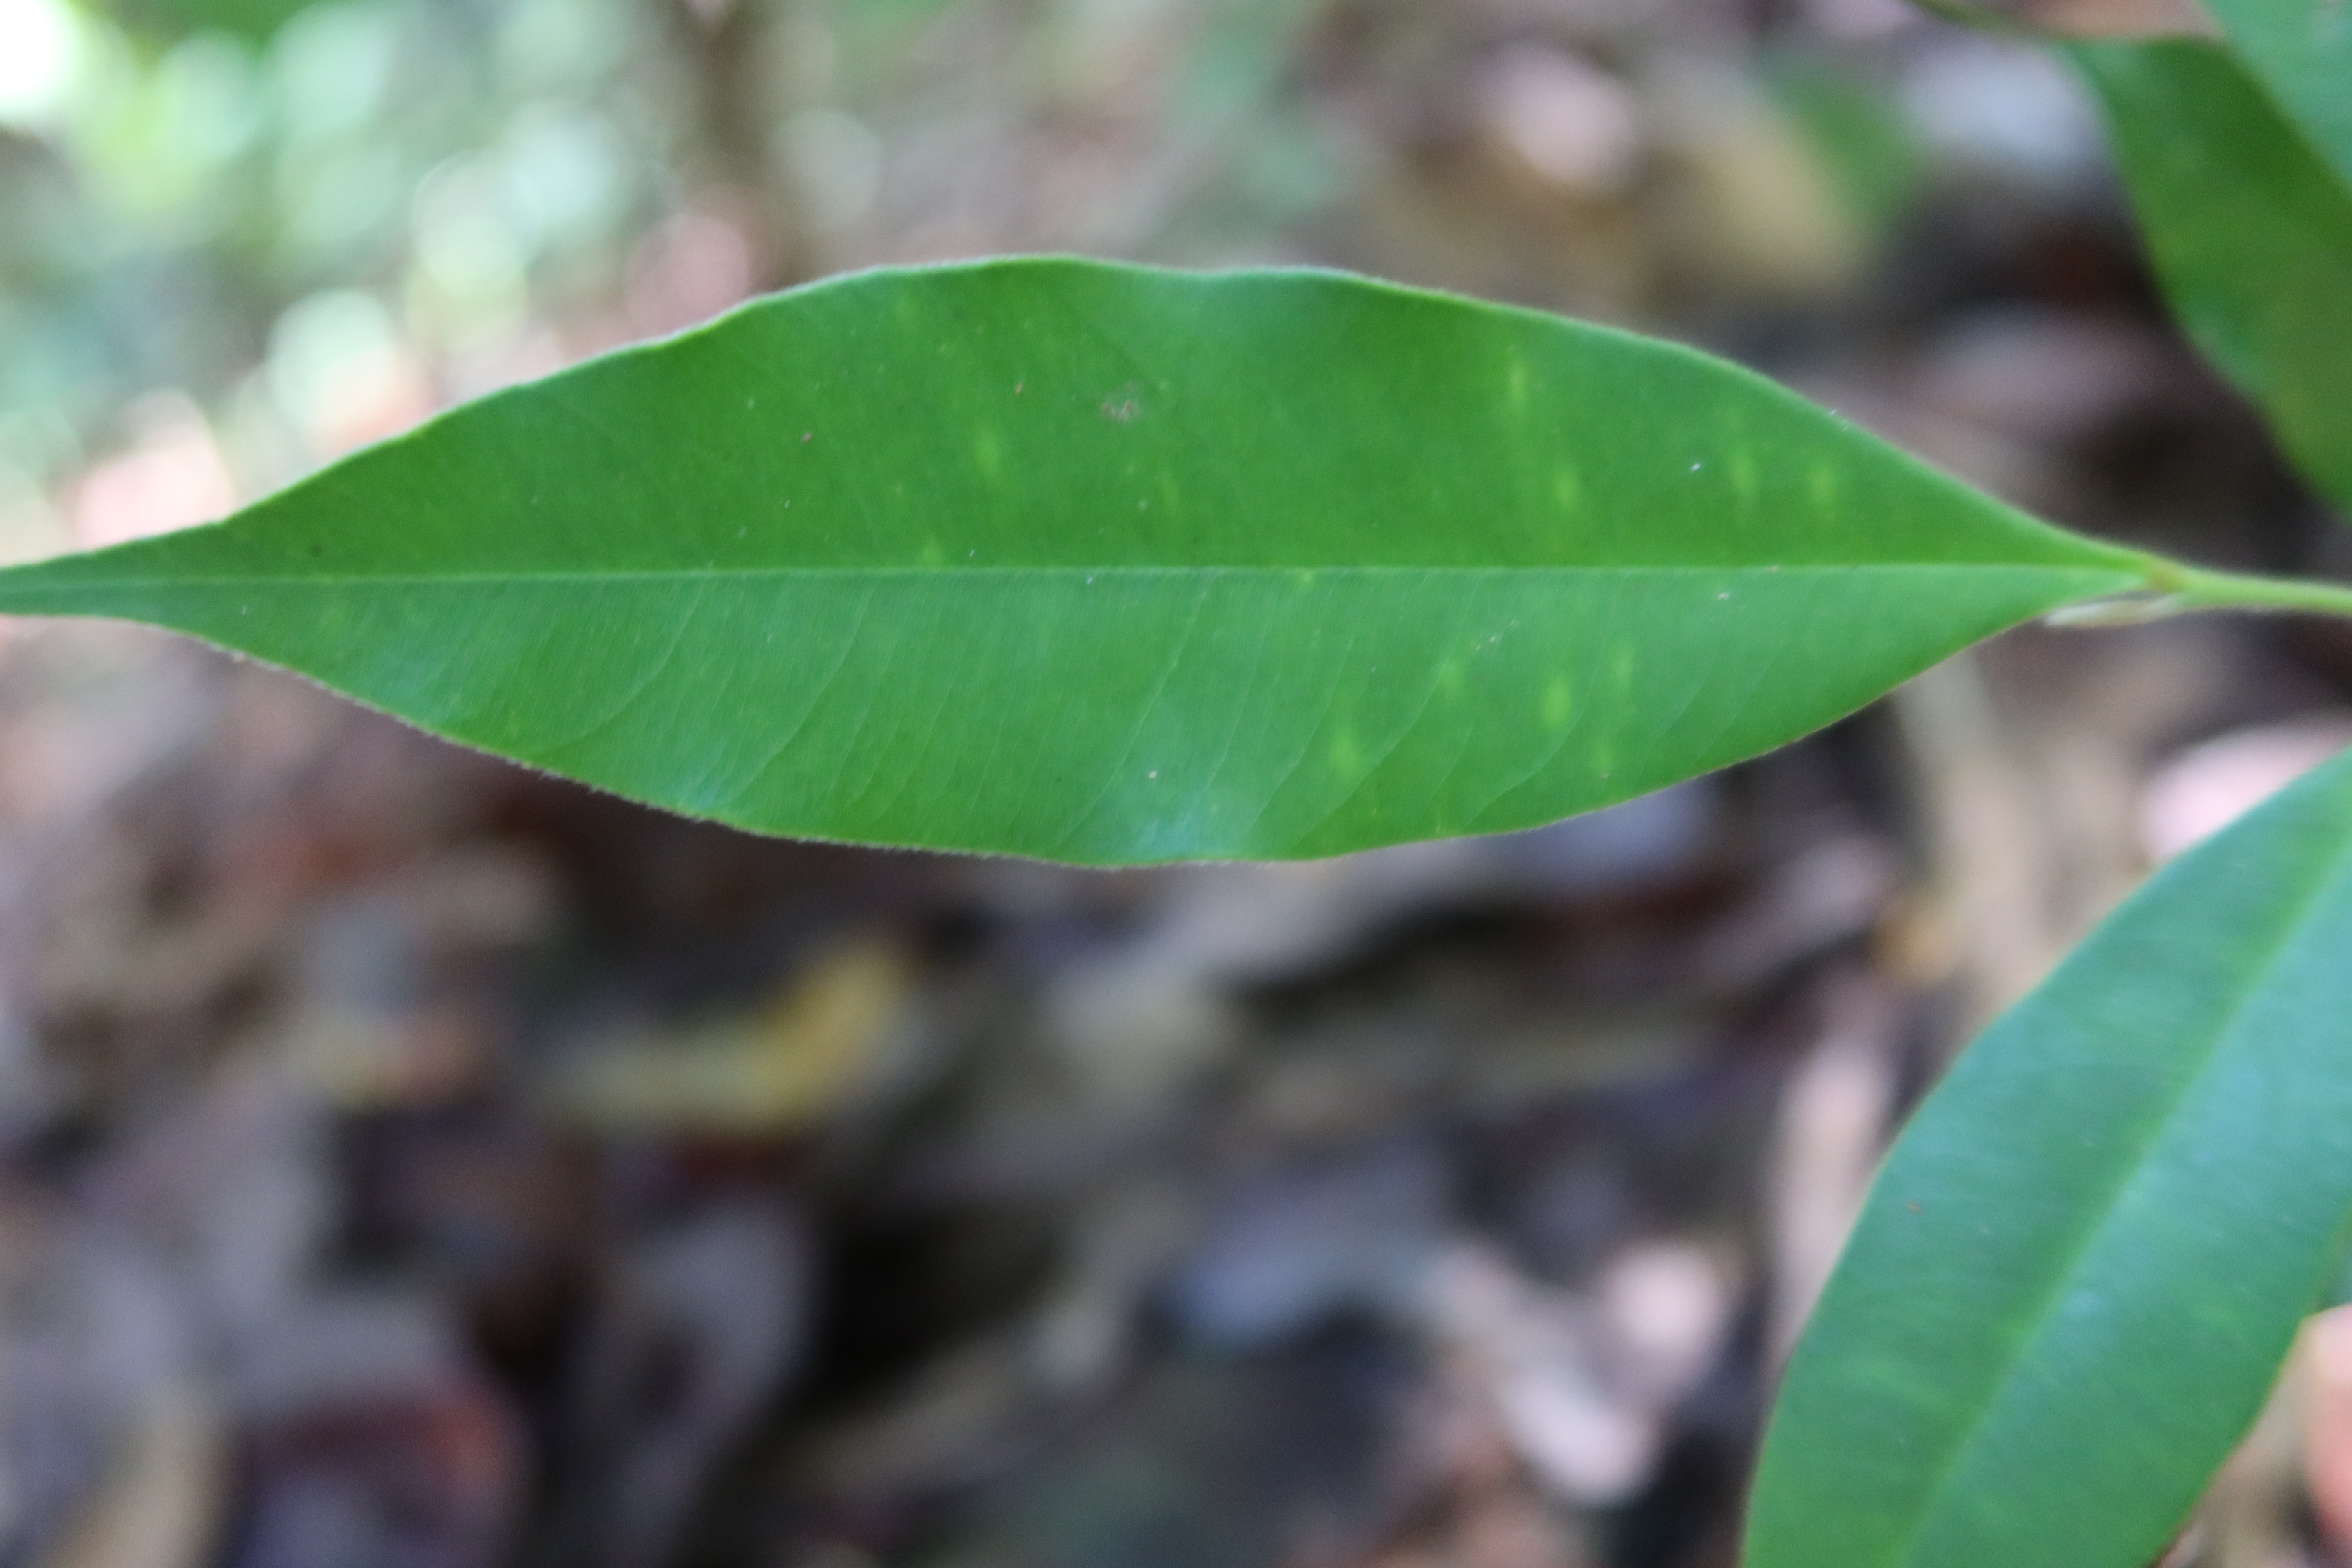
Label: Brown spots